Mark Hollis

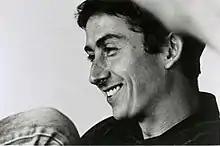
Hollis in 1988

Mark David Hollis (4 January 1955 – February 2019) was an English musician and singer-songwriter. He achieved commercial success and critical acclaim in the 1980s and 1990s as the co-founder, lead singer and principal songwriter of the band Talk Talk. Hollis wrote or co-wrote most of Talk Talk's music—including hits like "It's My Life" and "Life's What You Make It"—and in later works developed an experimental, contemplative style.